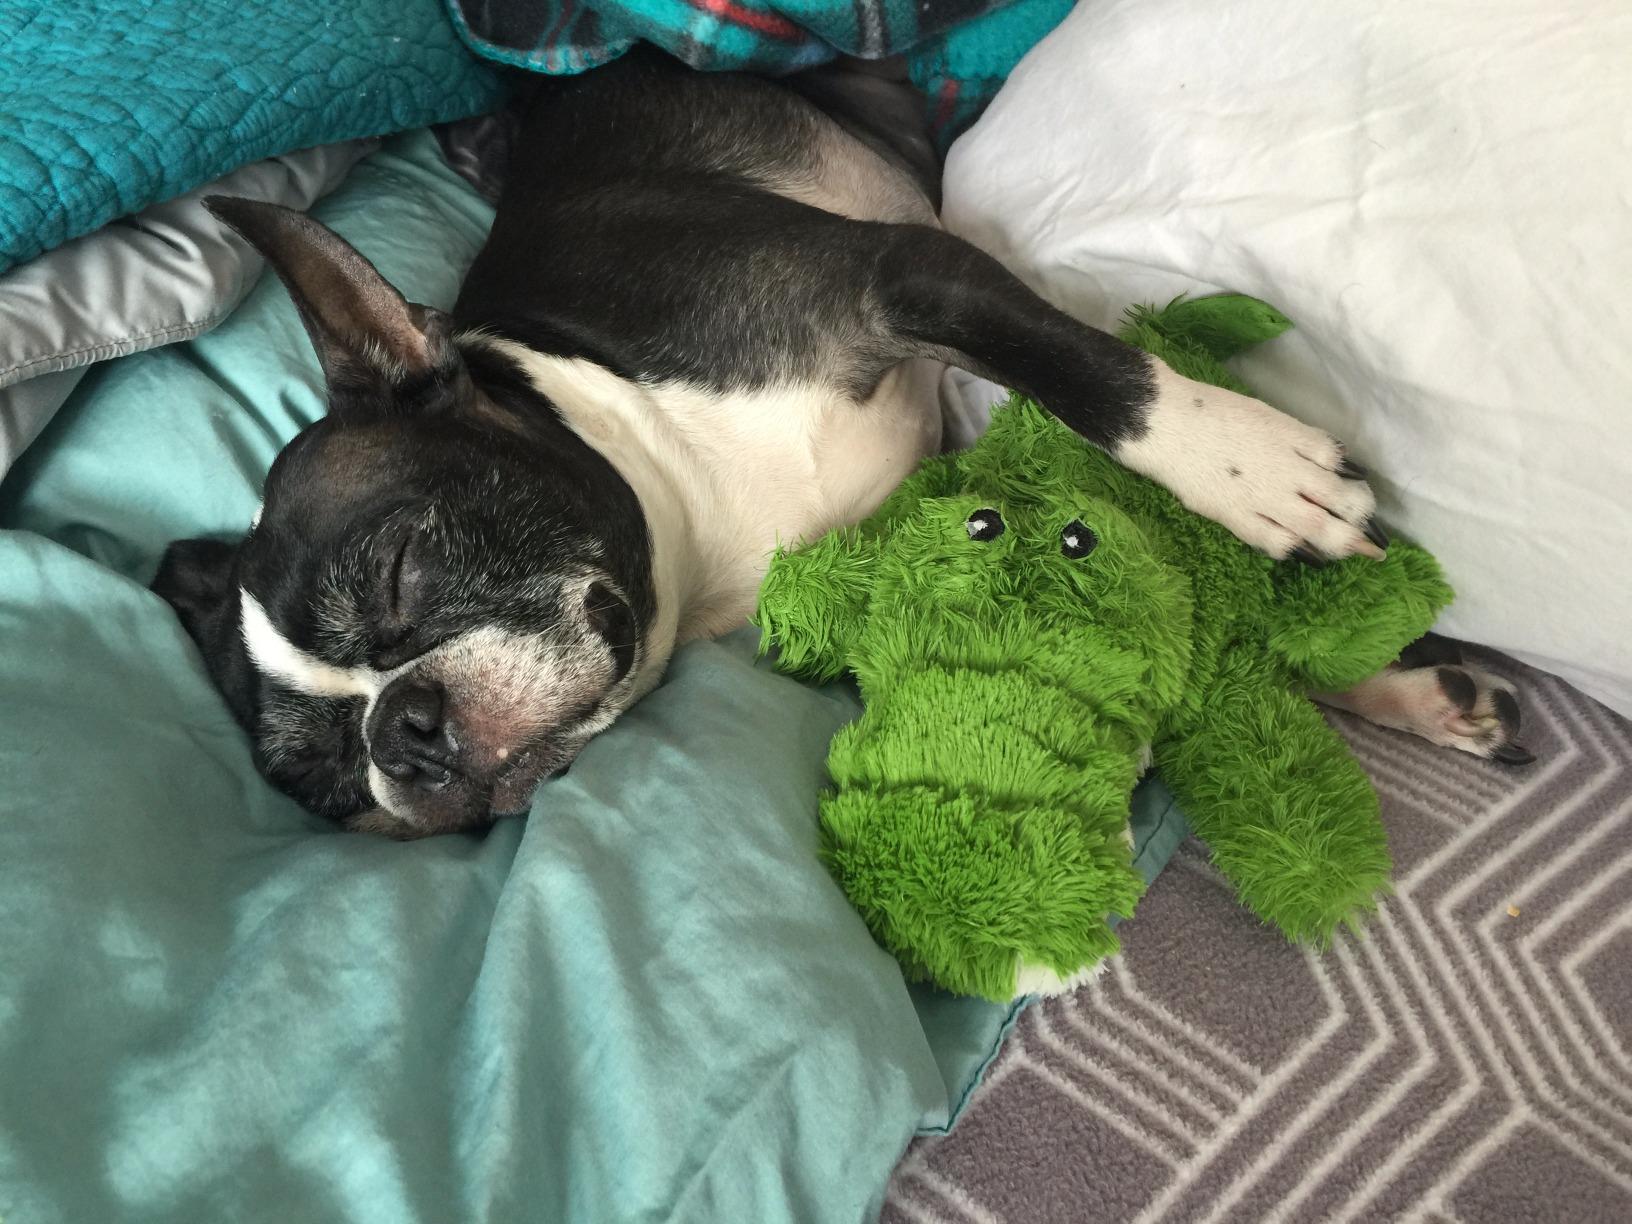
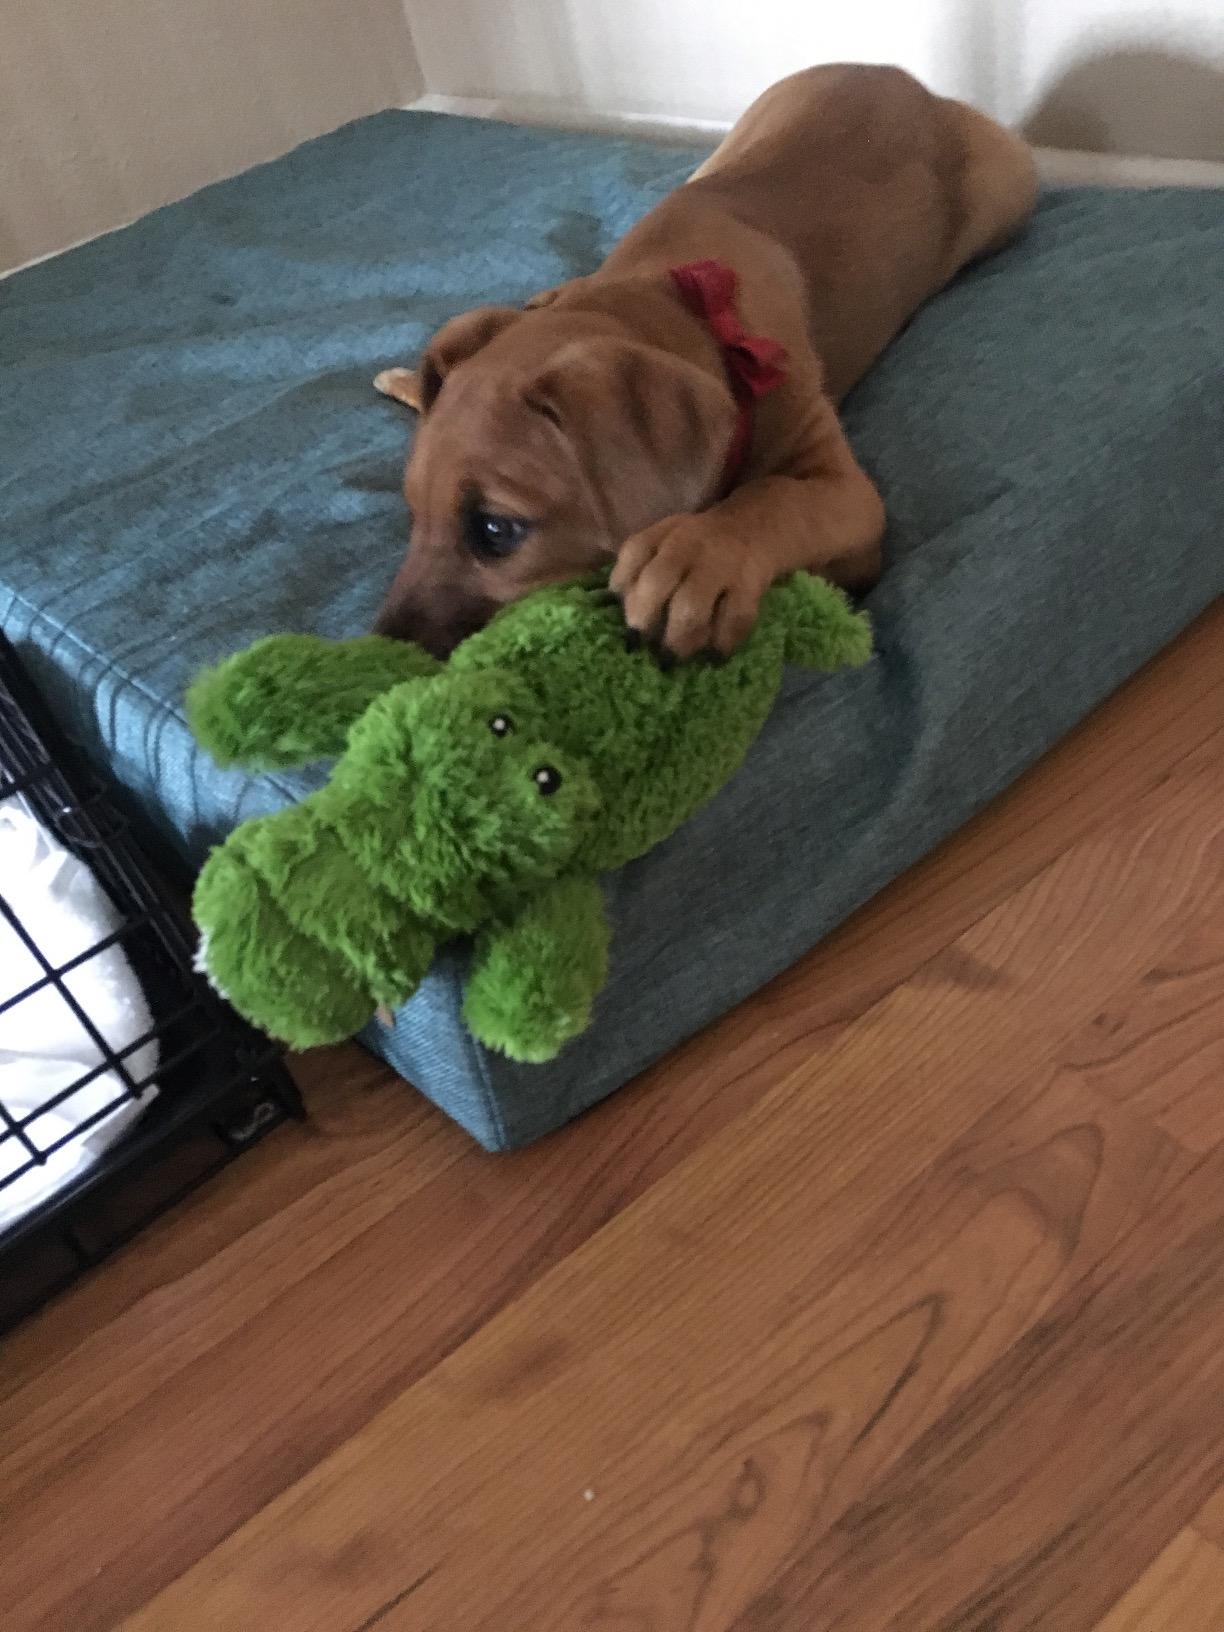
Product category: items_toy
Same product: yes